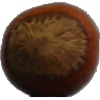
Label: Nut Forest 1